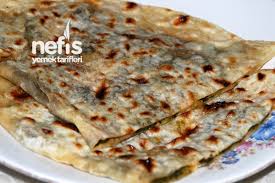
Yemek: gozleme